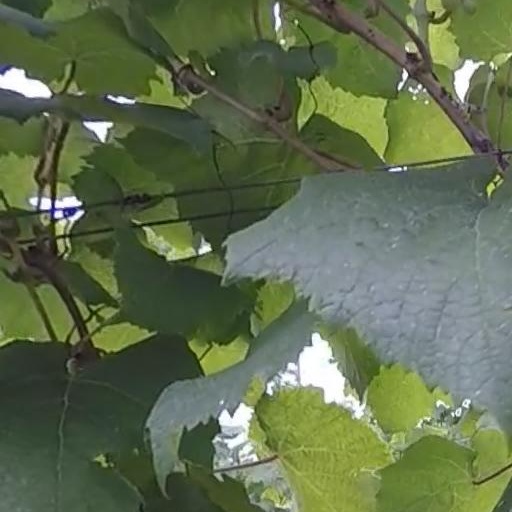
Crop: grape